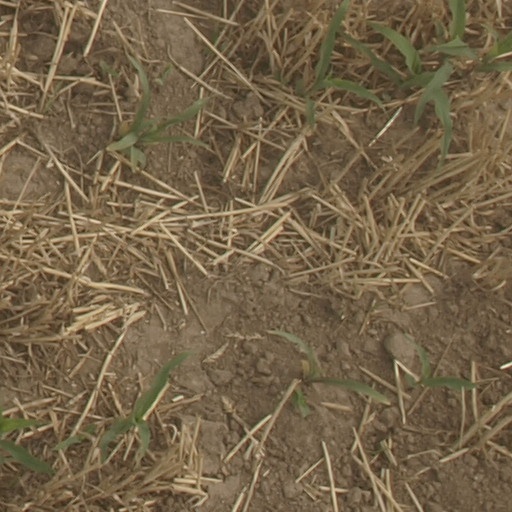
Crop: maize; corn